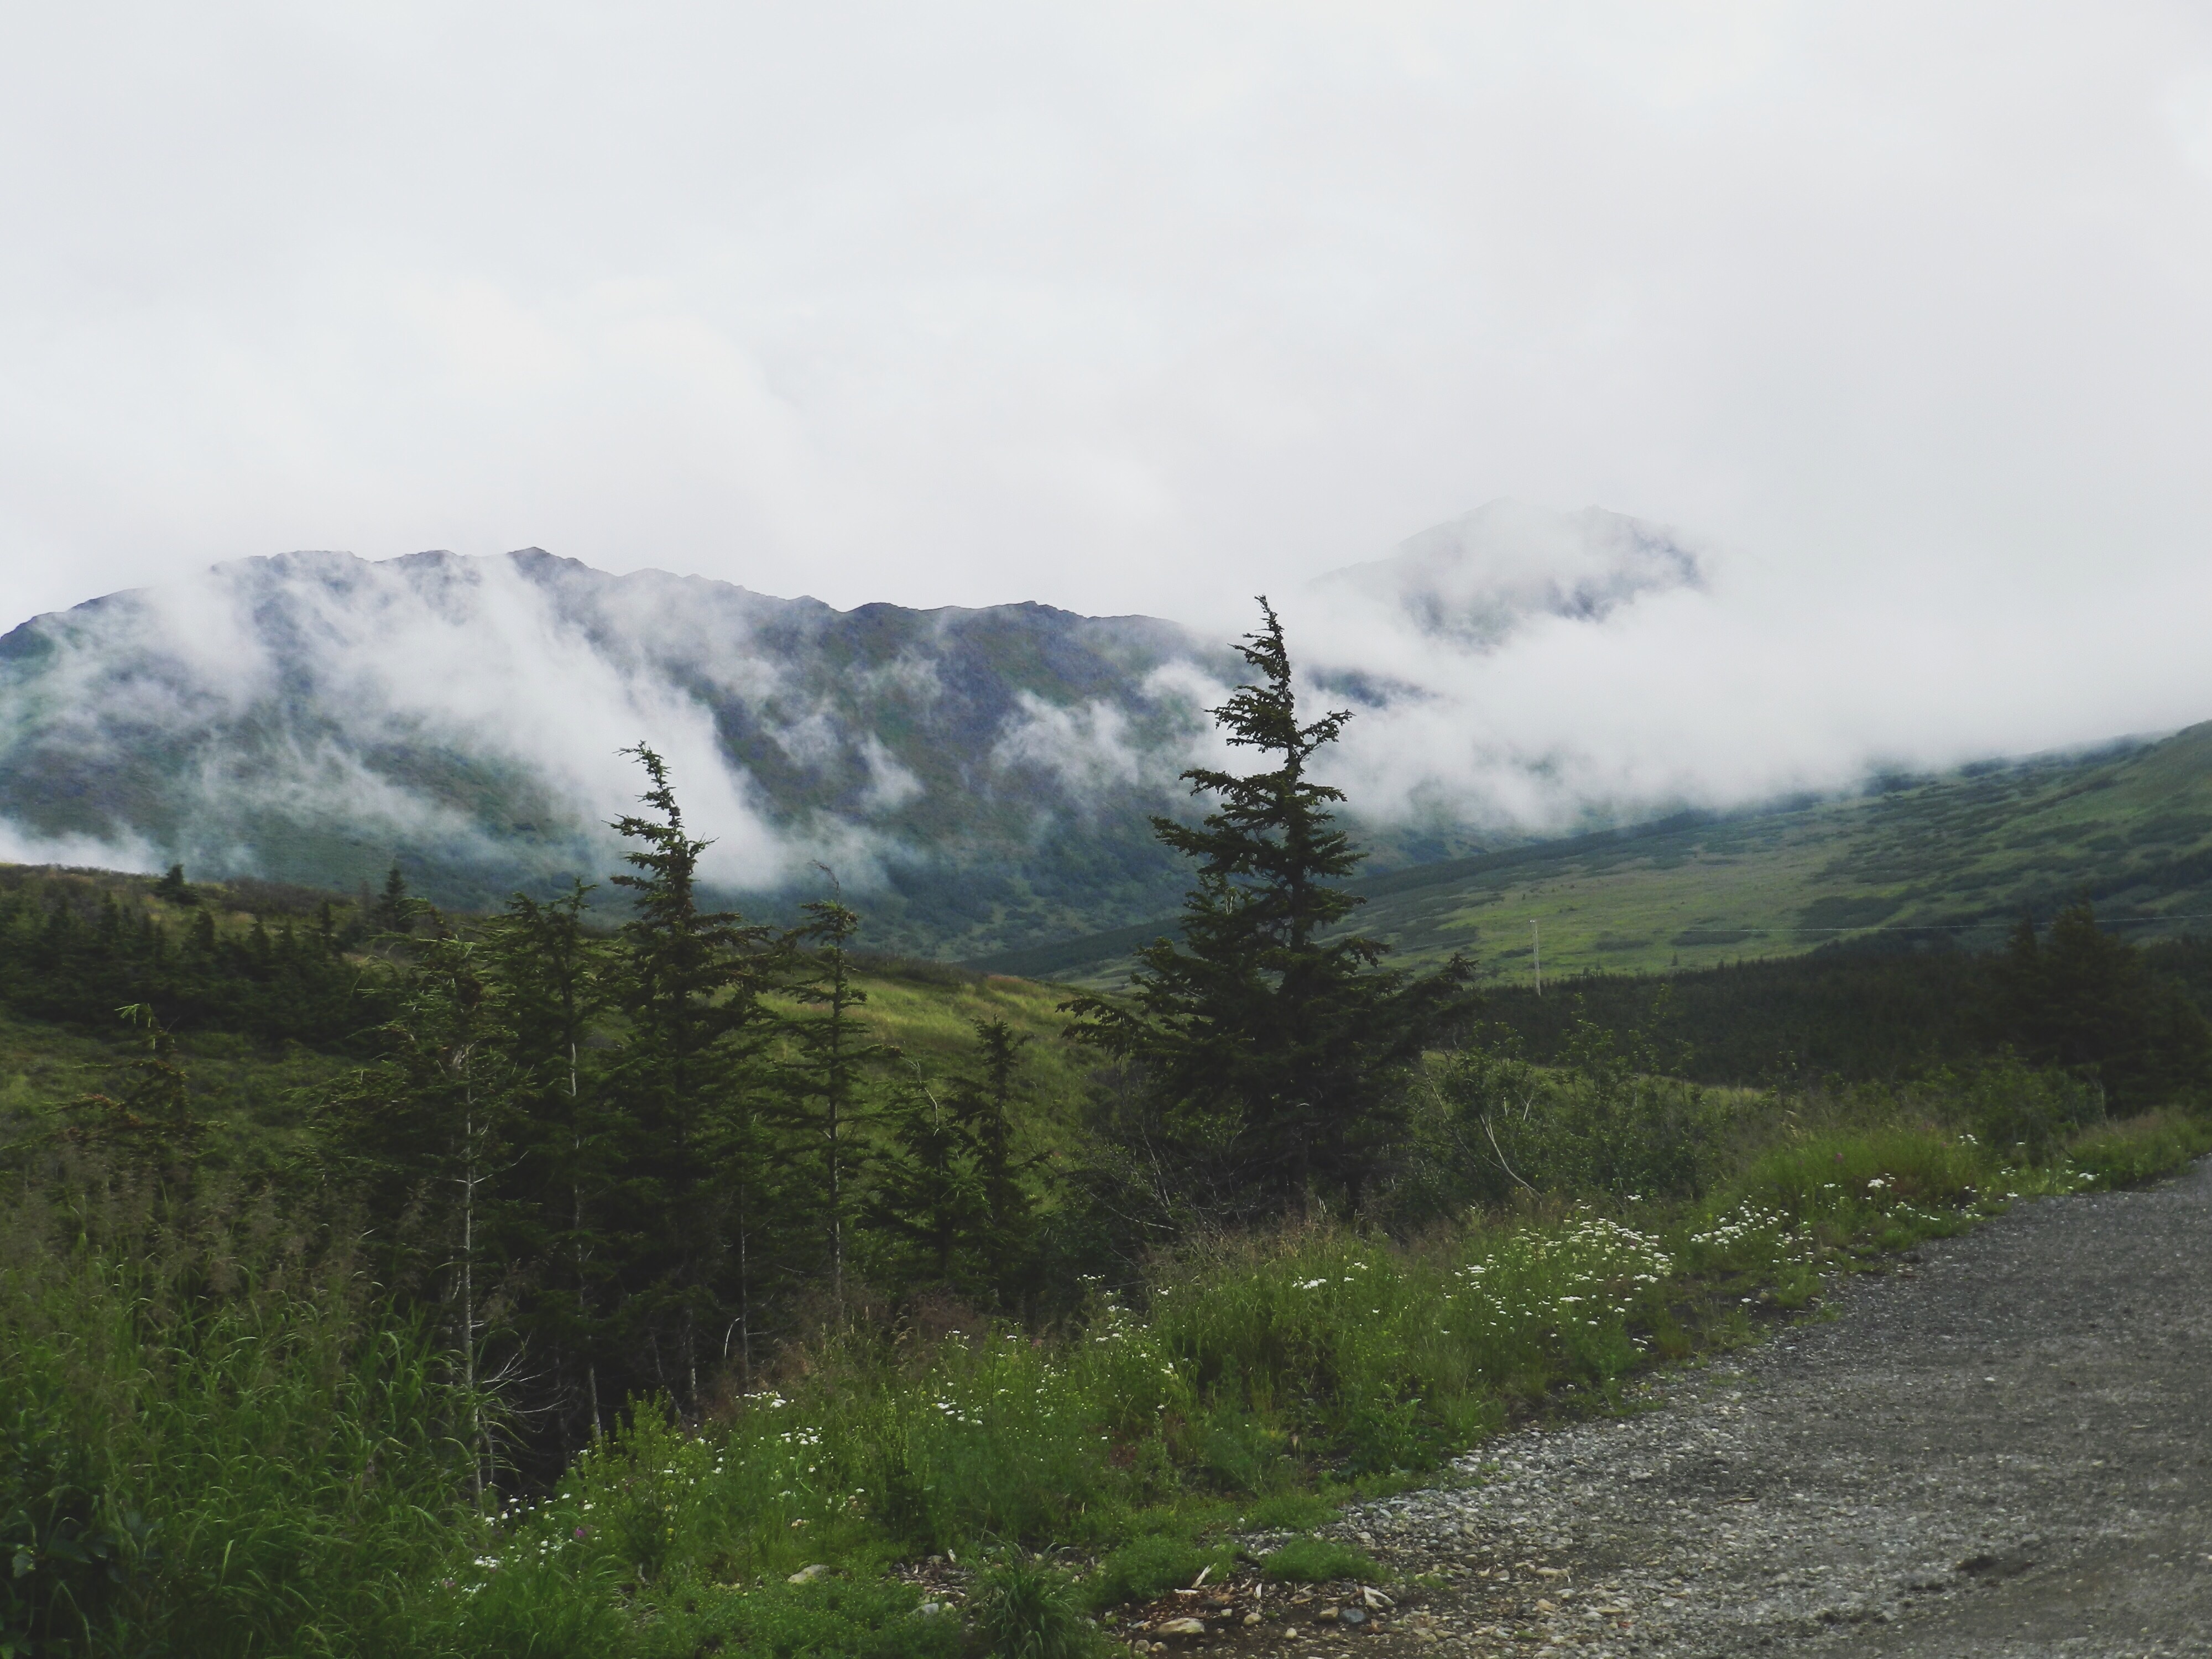
wilderness, mountain, cloud, hill, mountain range, highland, terrain, ridge, plateau, fell, rural area, mountain pass, atmospheric phenomenon, mountainous landforms, geological phenomenon